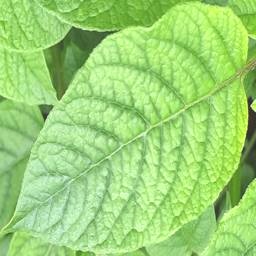
Etiqueta: Sana